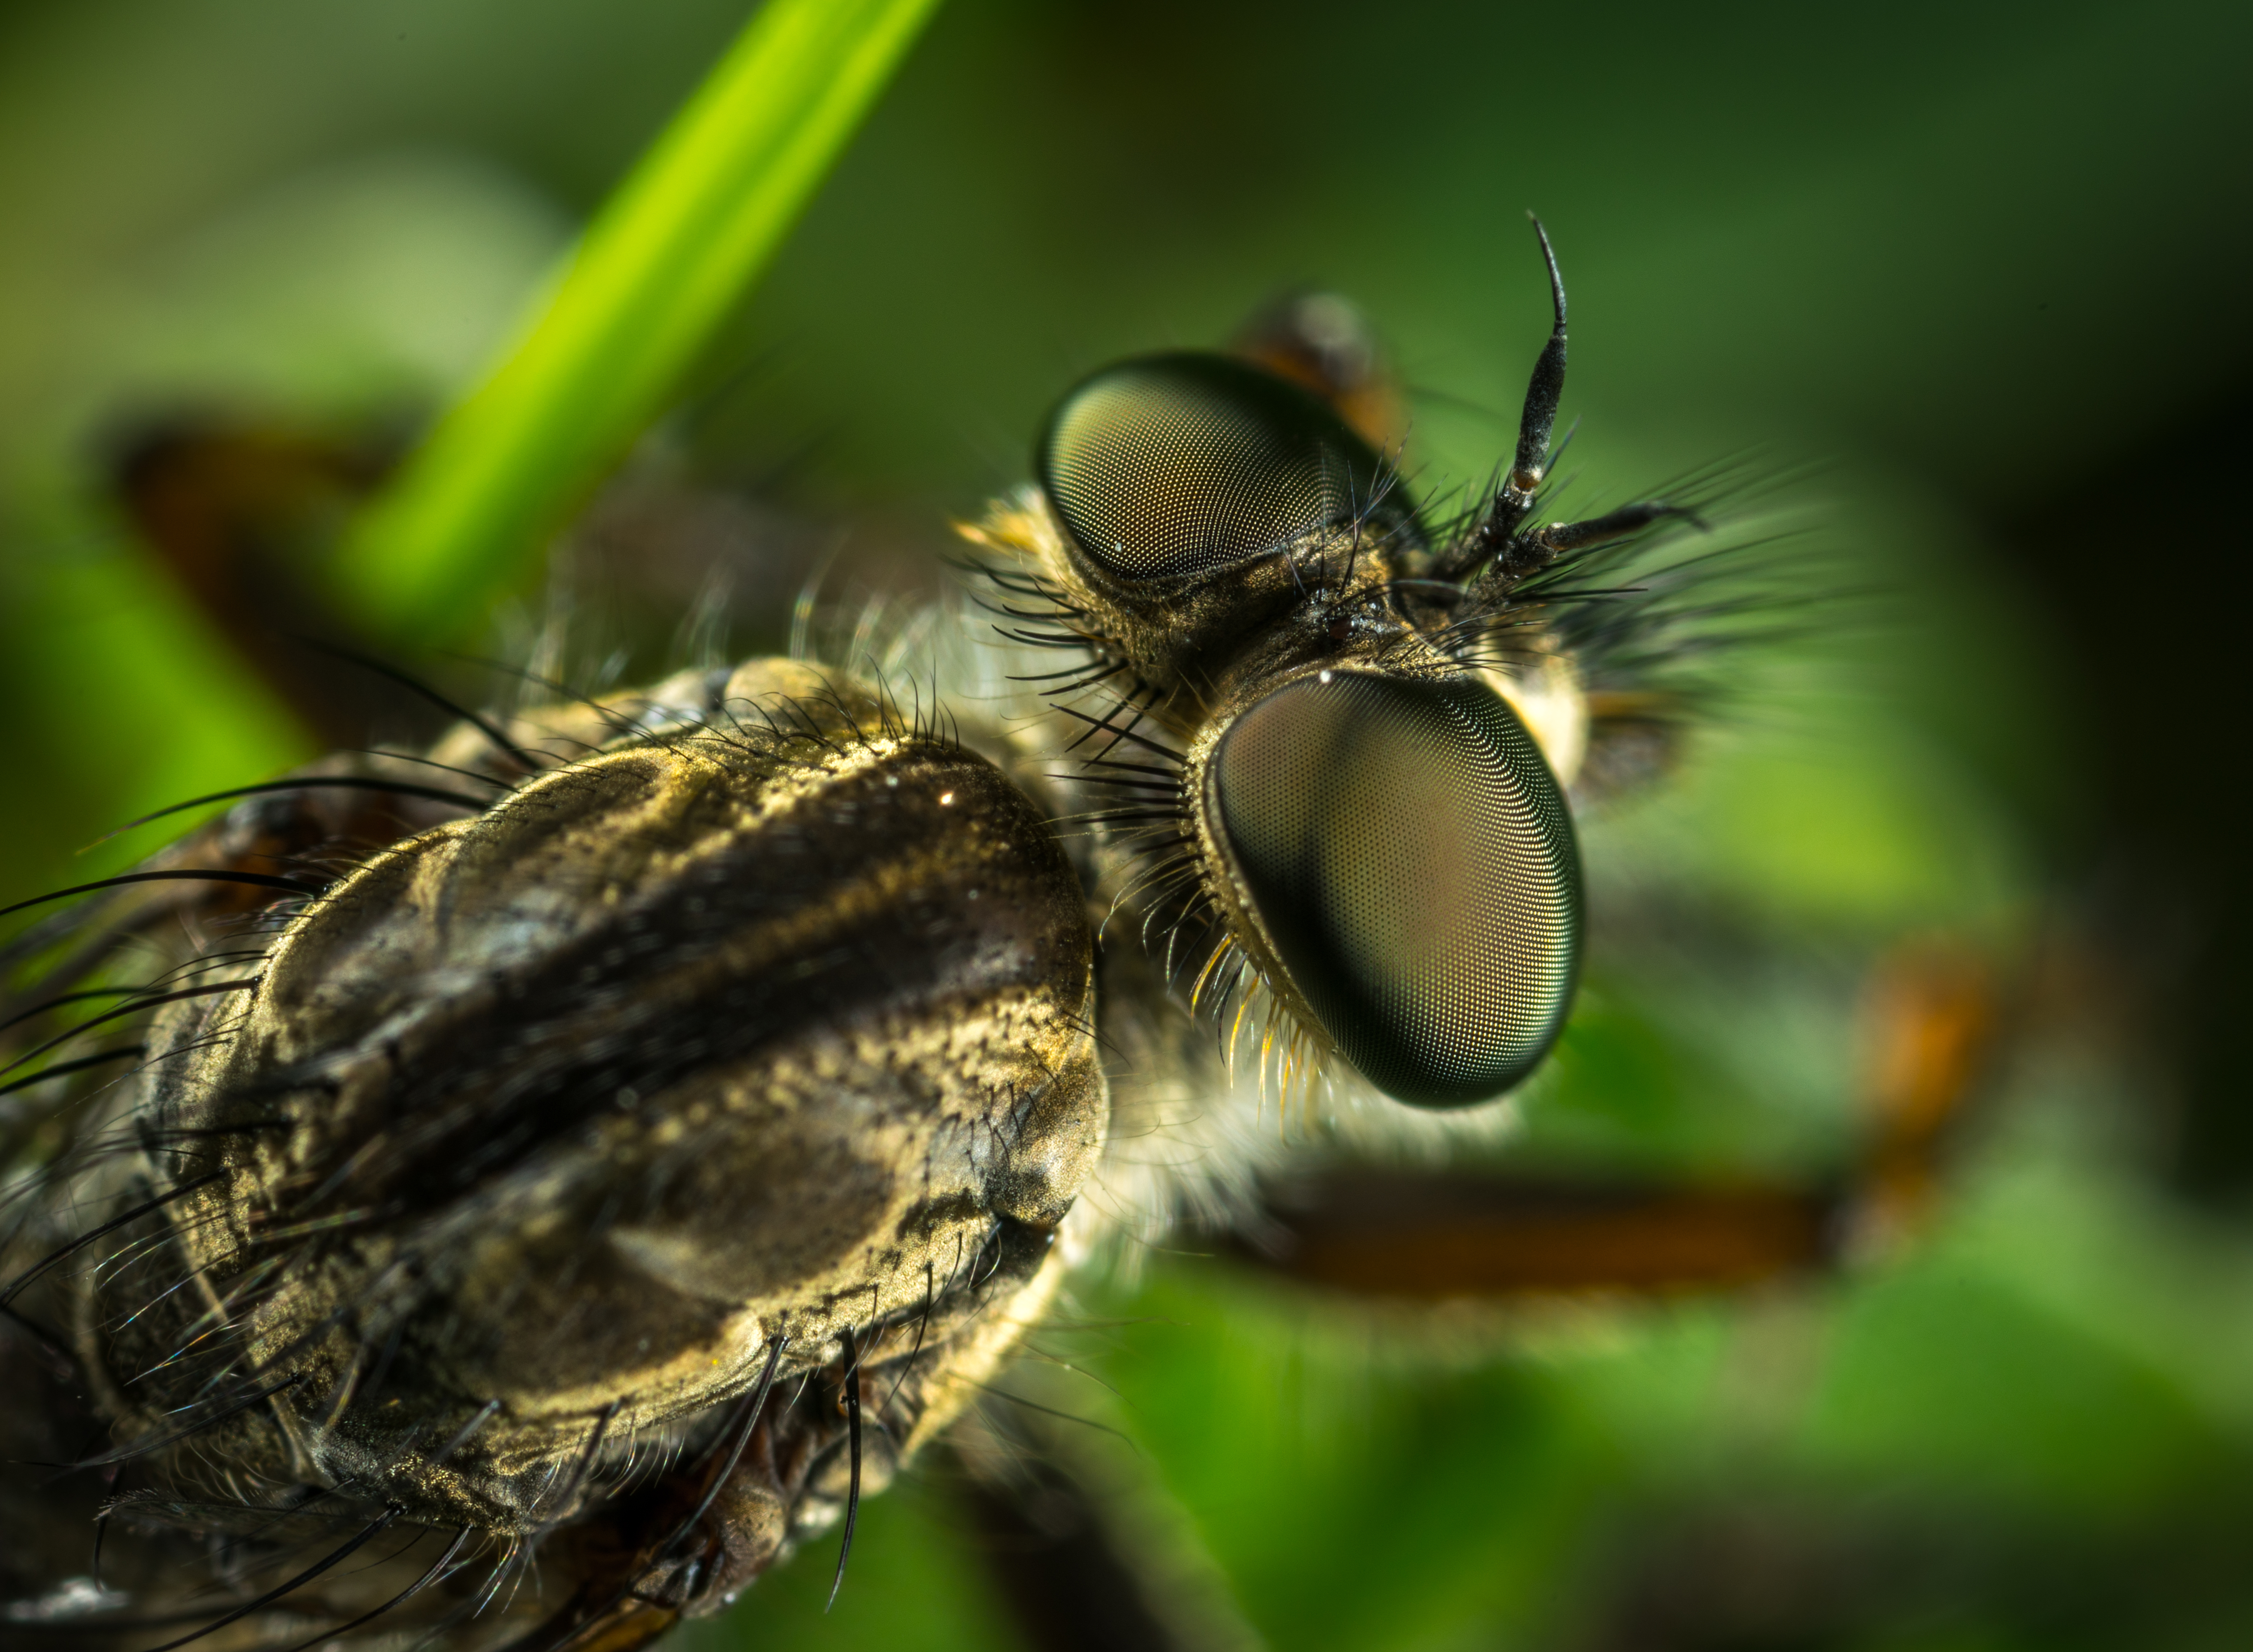
insect, macro, eyes, macro photography, close up, invertebrate, pest, fly, wildlife, organism, membrane winged insect, arthropod